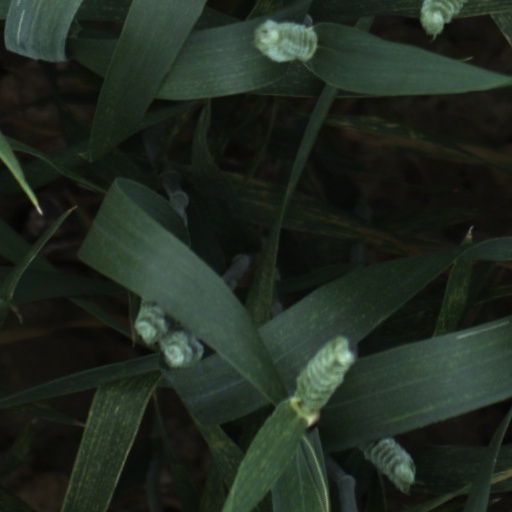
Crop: wheat